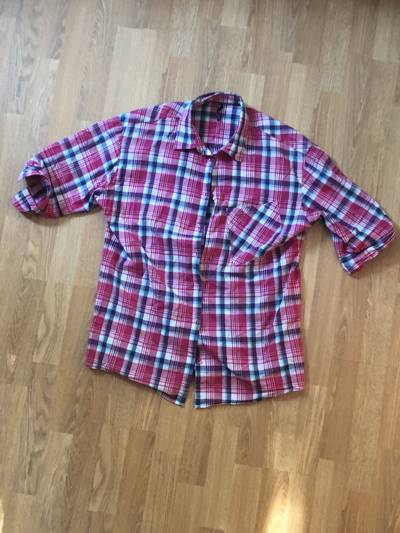
Waste category: clothes